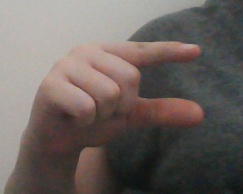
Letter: dal